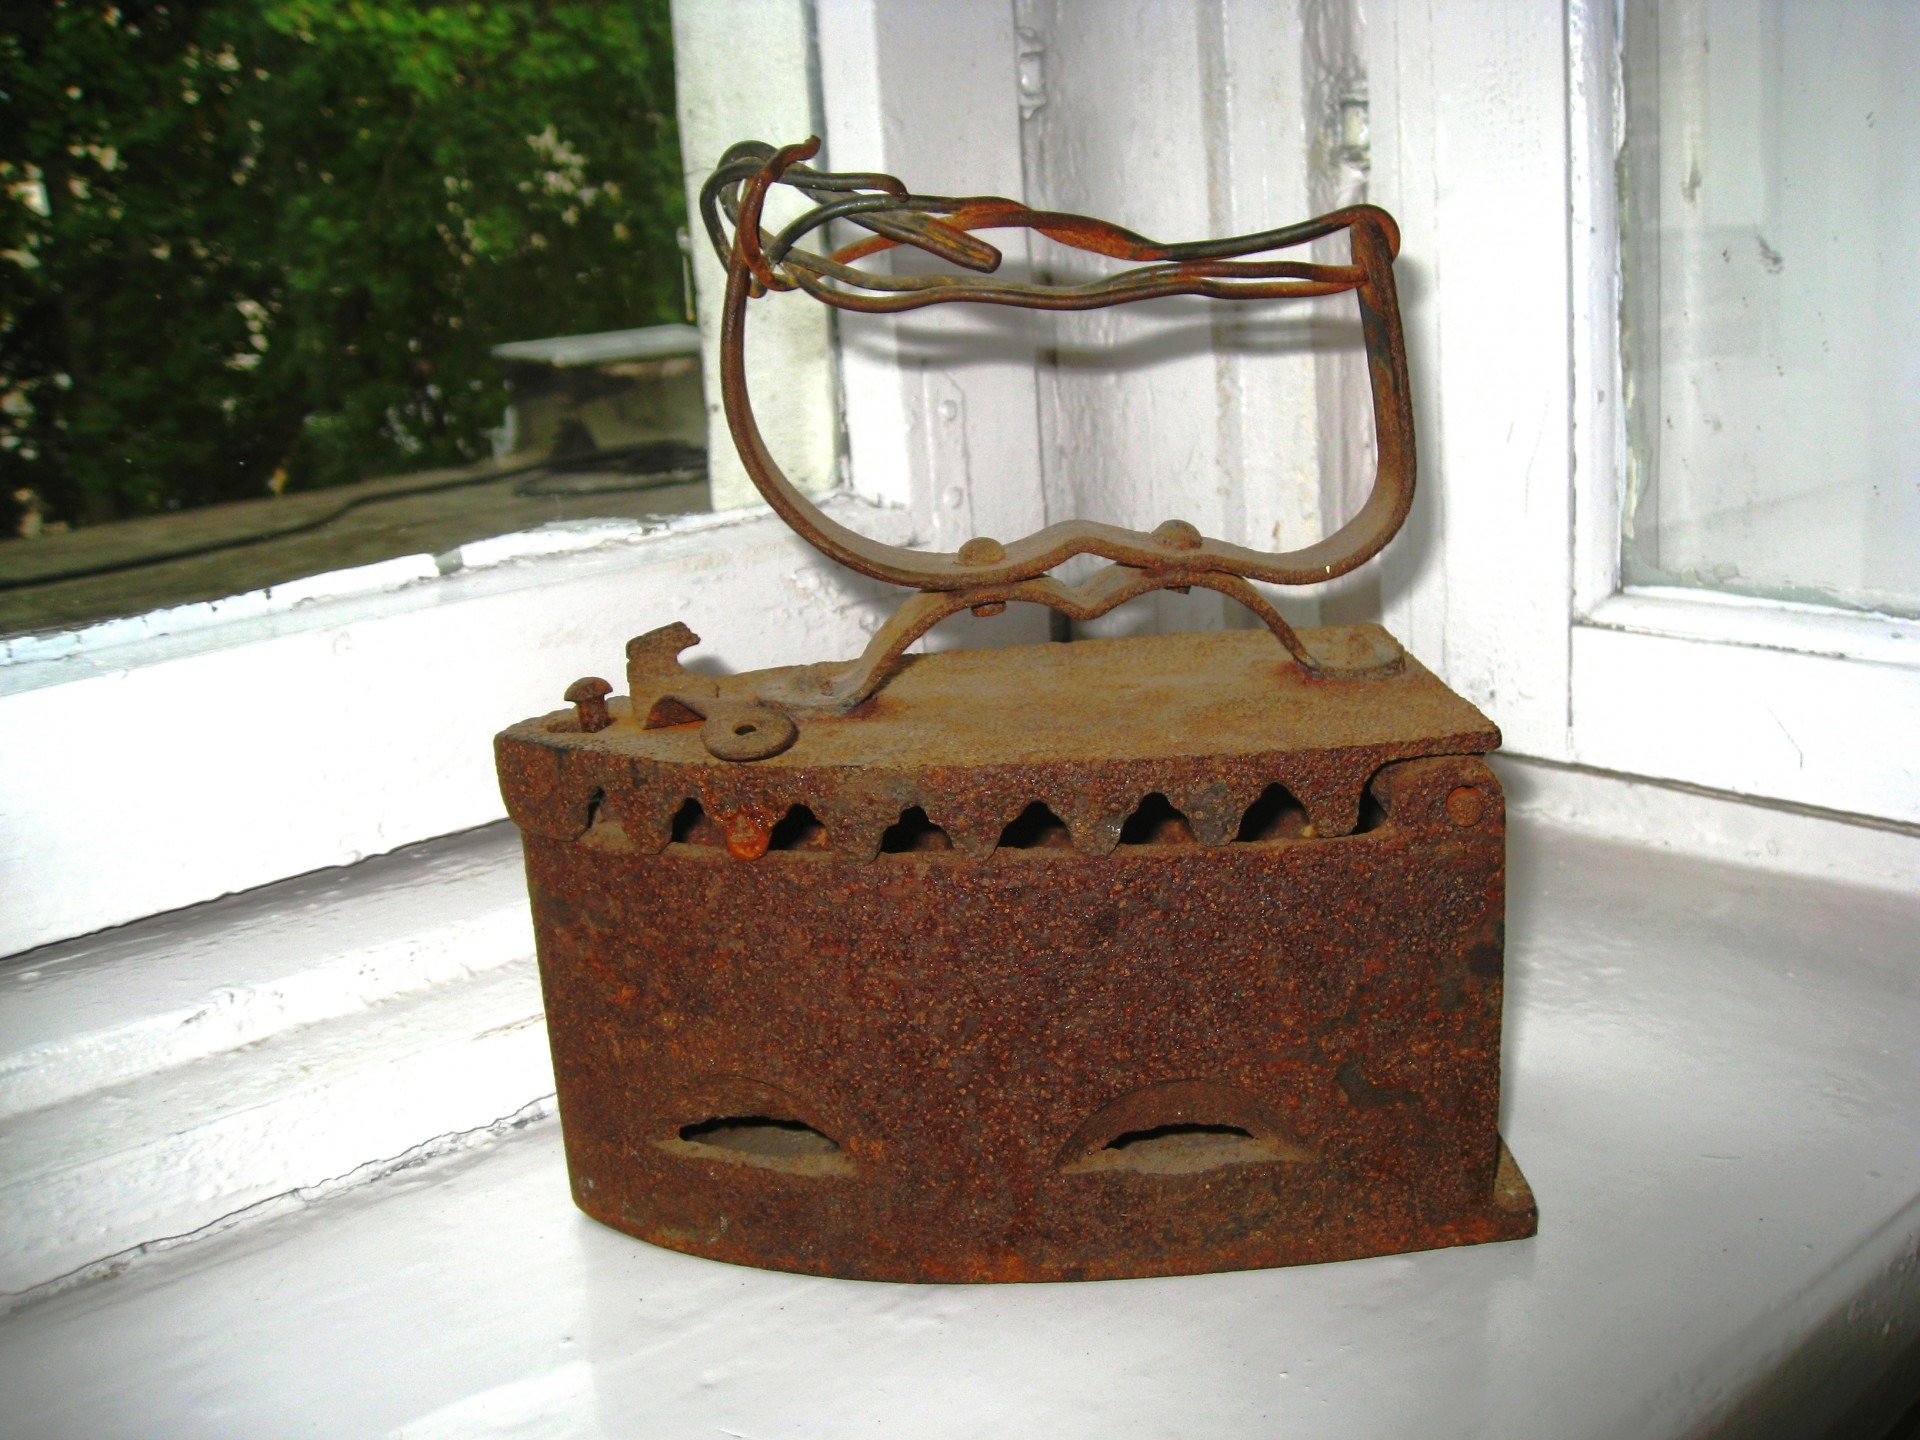
wood, antique, old, photo, lantern, lighting, material, rusty, iron, man made object, astronira, iron linen